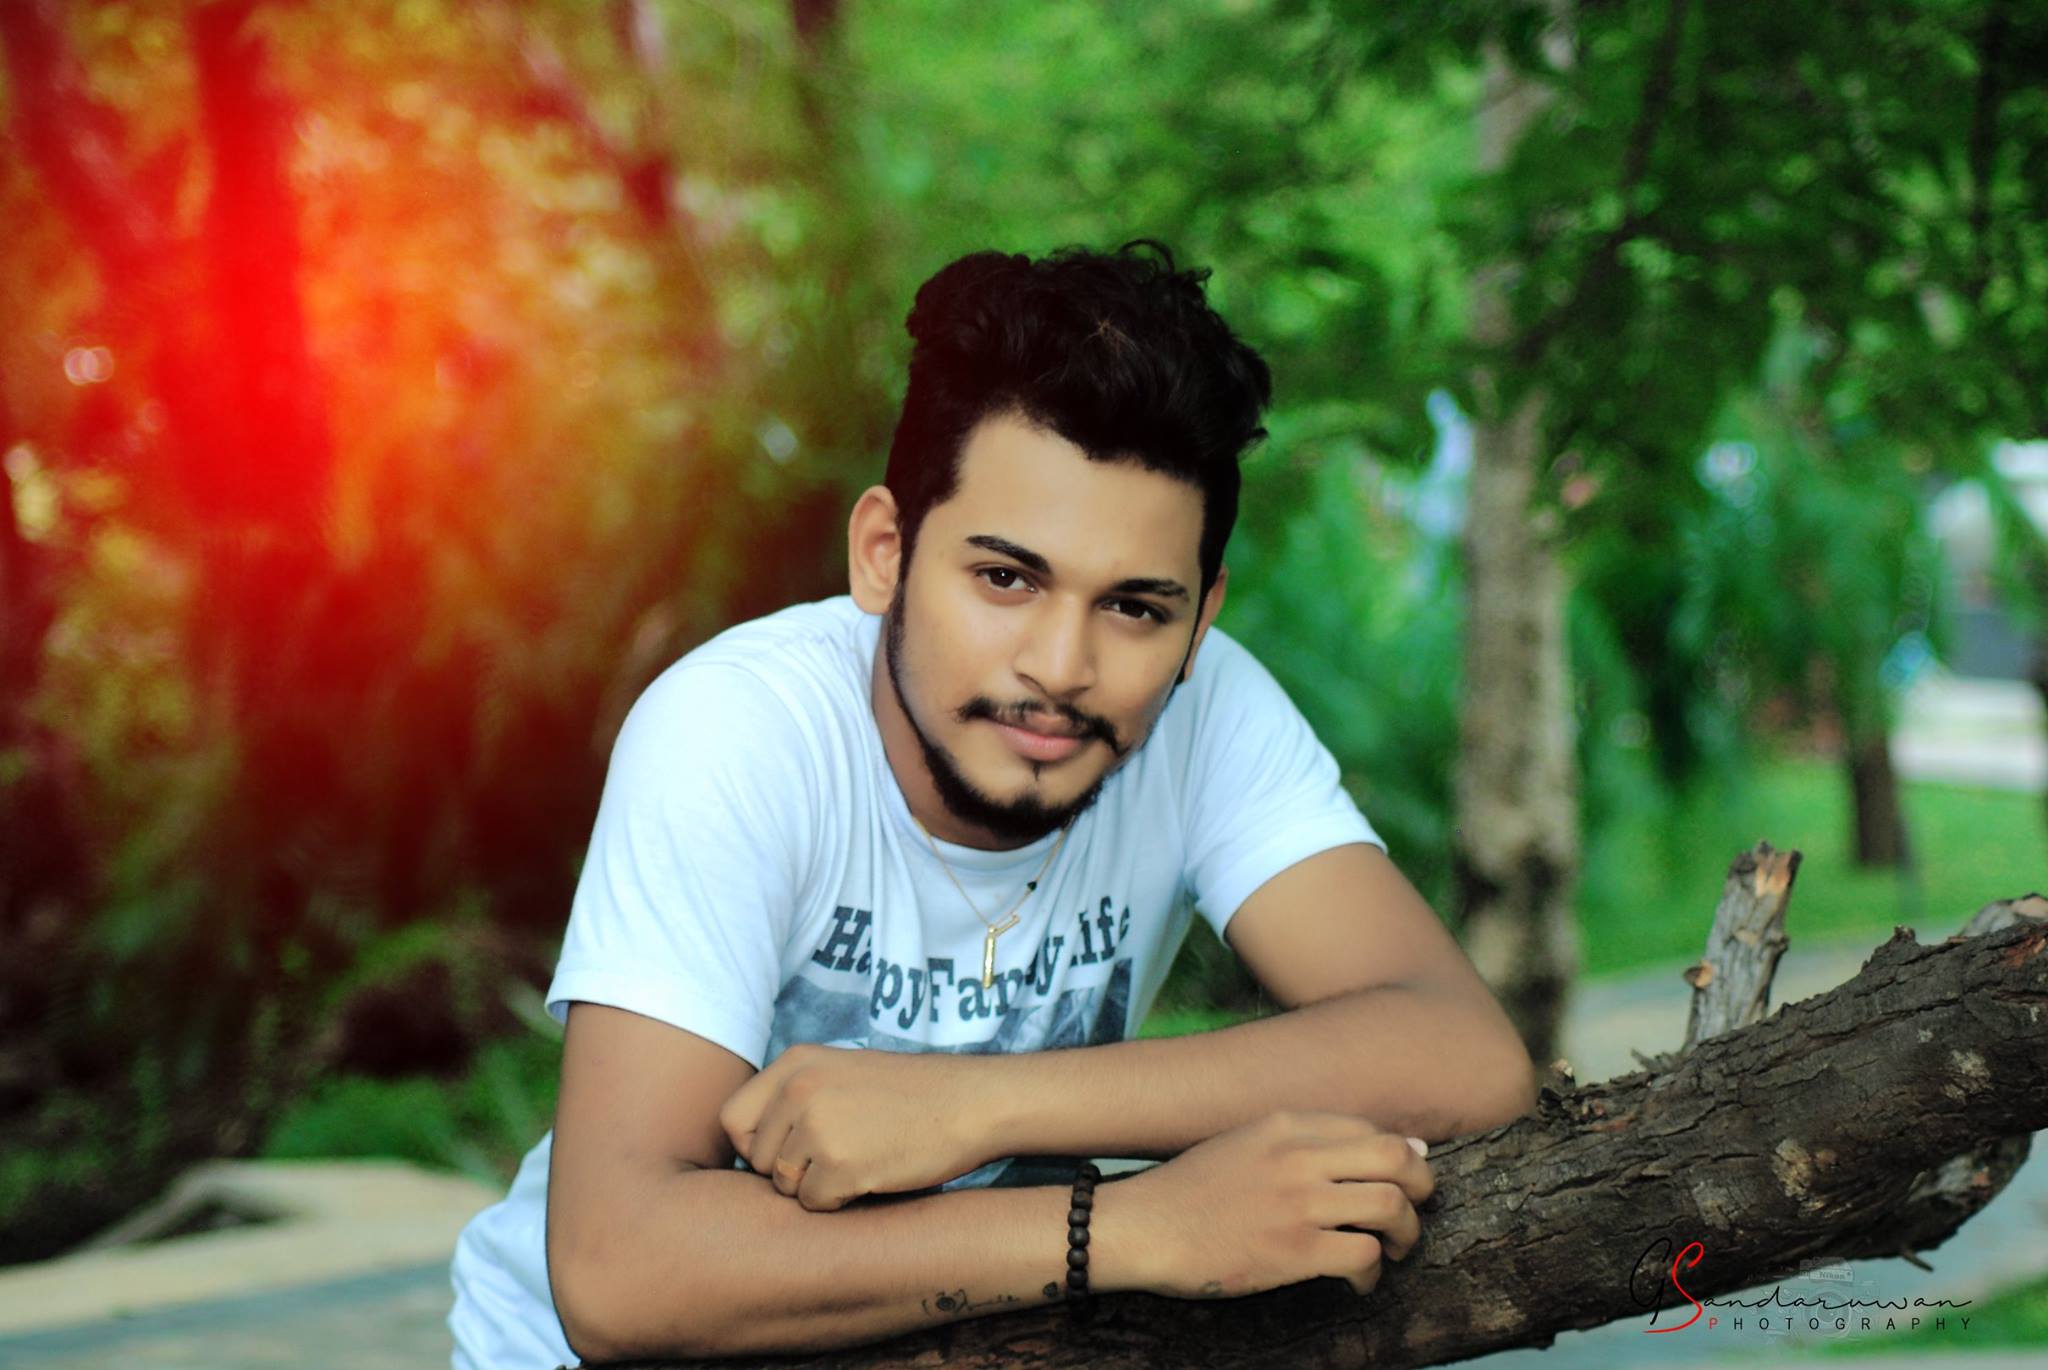
photography, photograph, green, sitting, male, grass, eye, tree, black hair, plant, fun, leisure, girl, portrait photography, smile